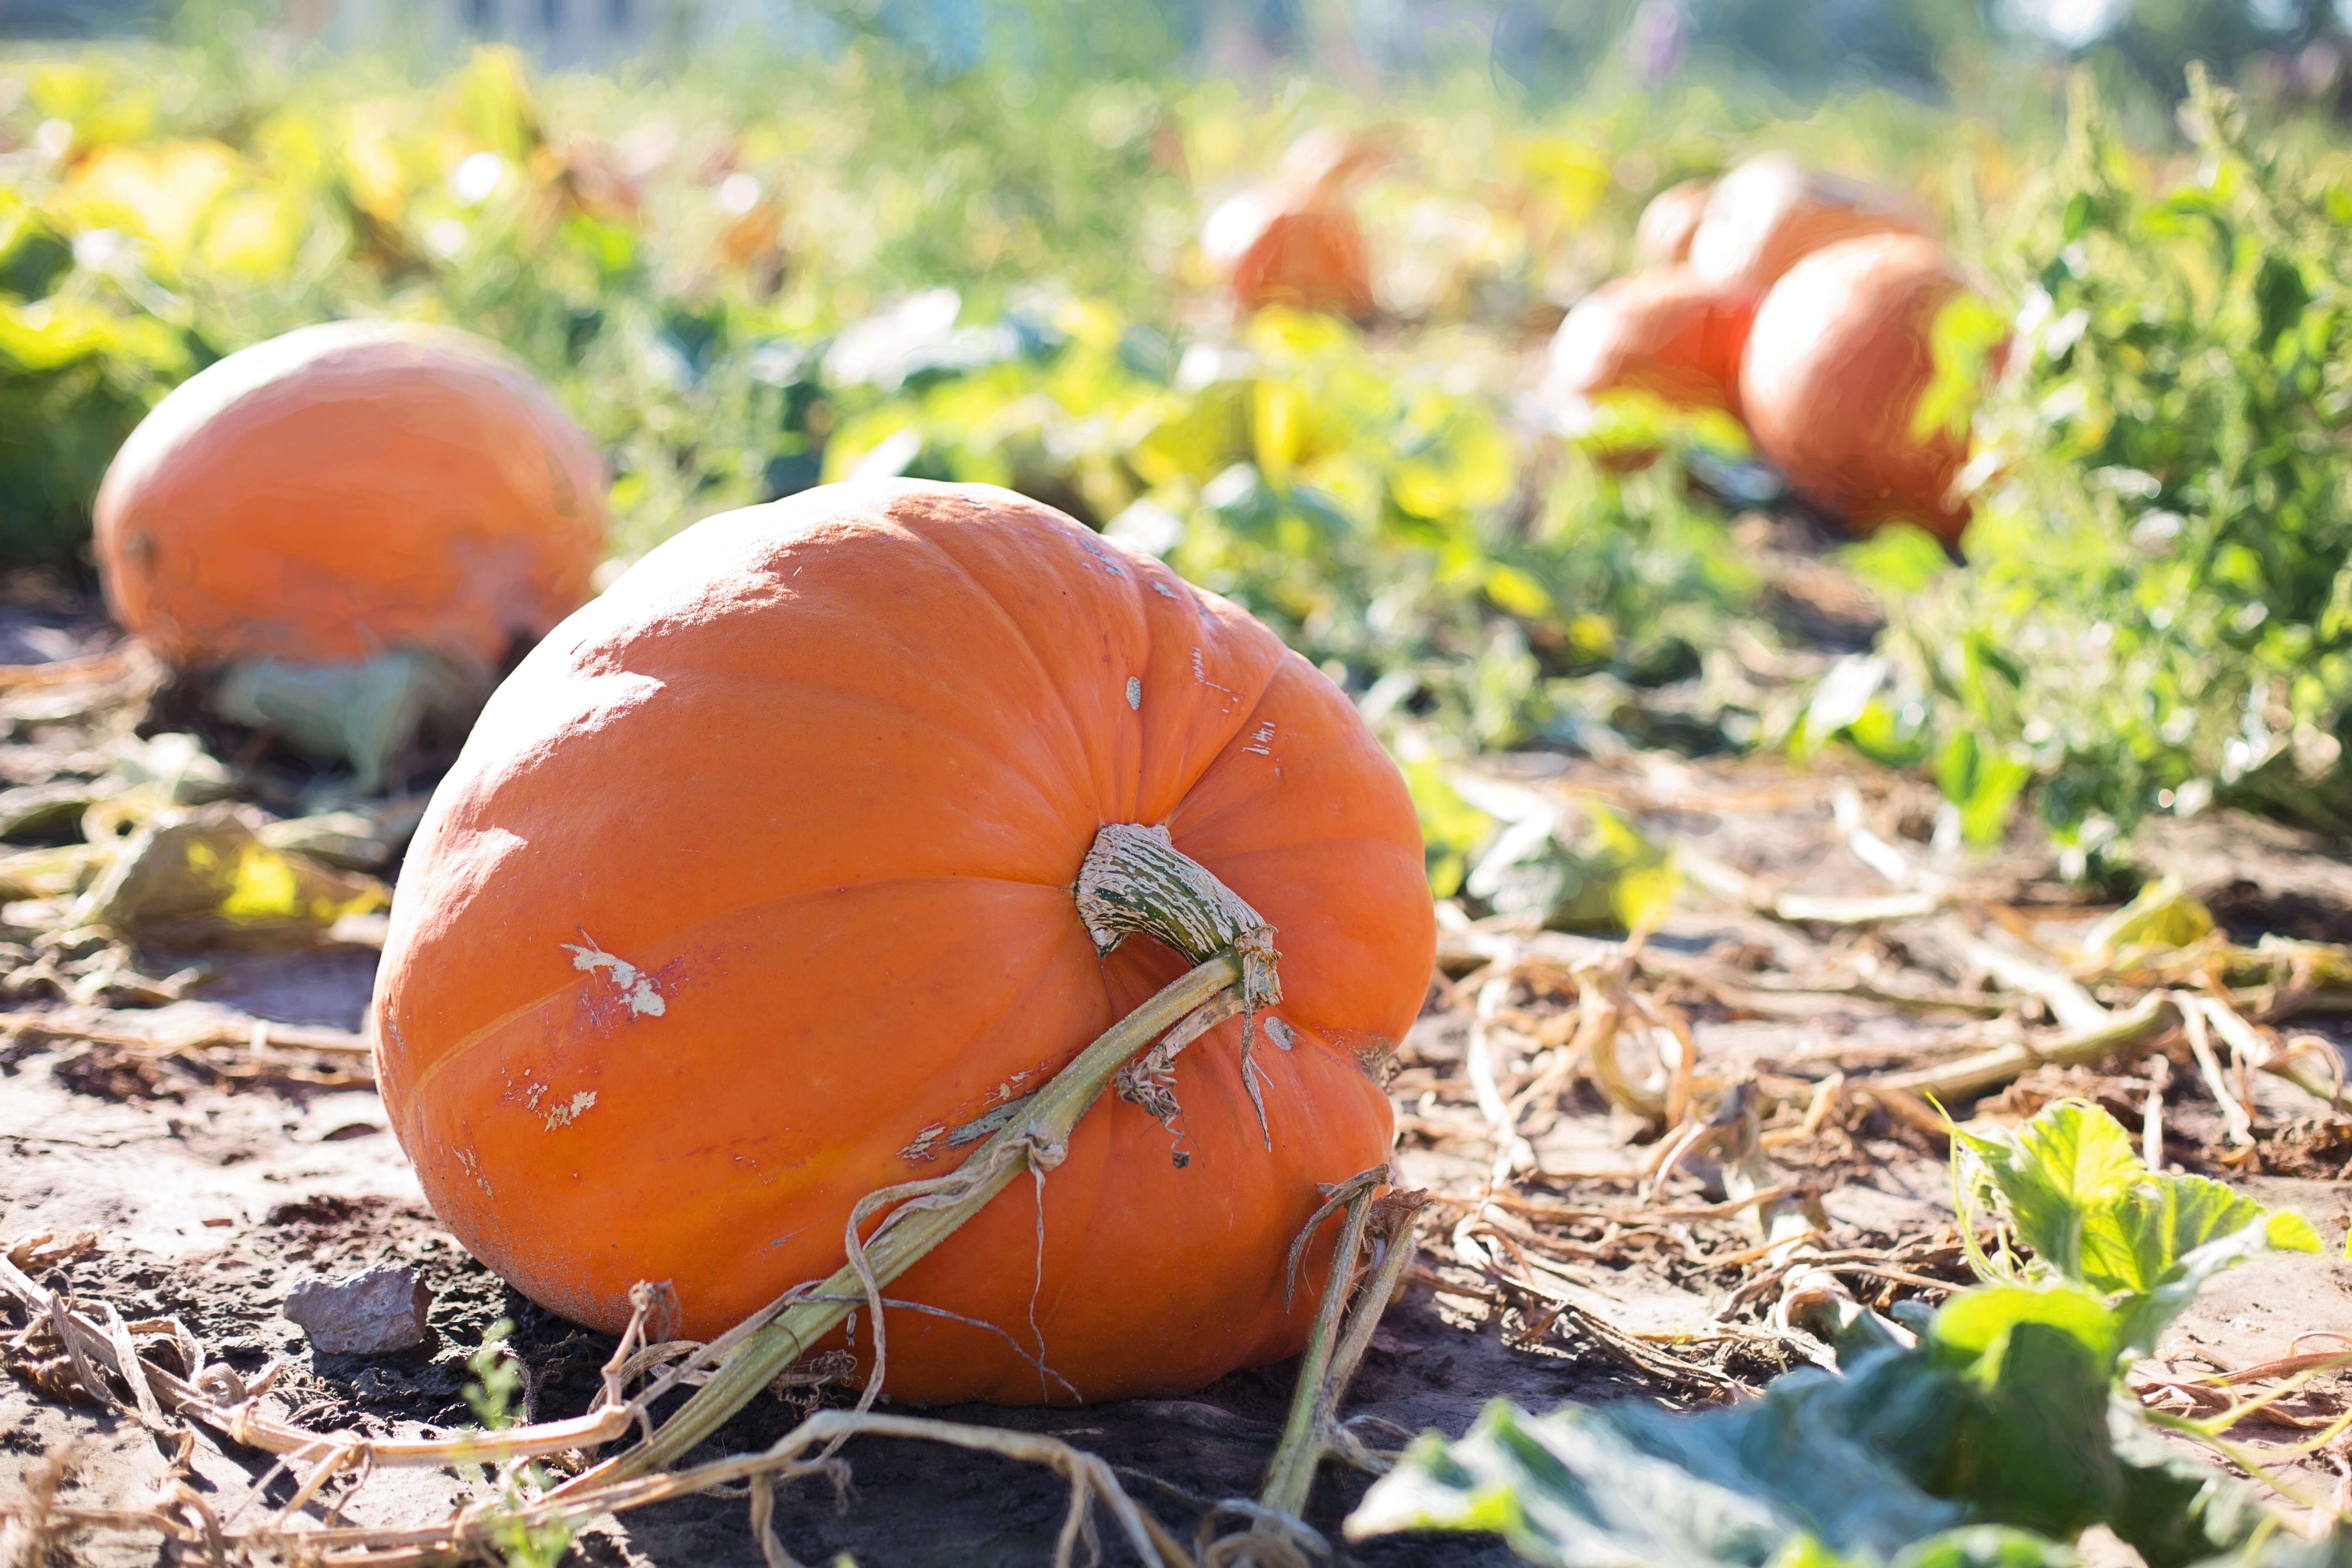
plant, farm, fruit, leaf, fall, flower, orange, food, harvest, produce, vegetable, crop, autumn, pumpkin, halloween, garden, flora, season, gourd, pumpkin patch, october, pumpkins, cucurbita, flowering plant, giant pumpkins, land plant